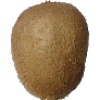
Label: Kiwi 1